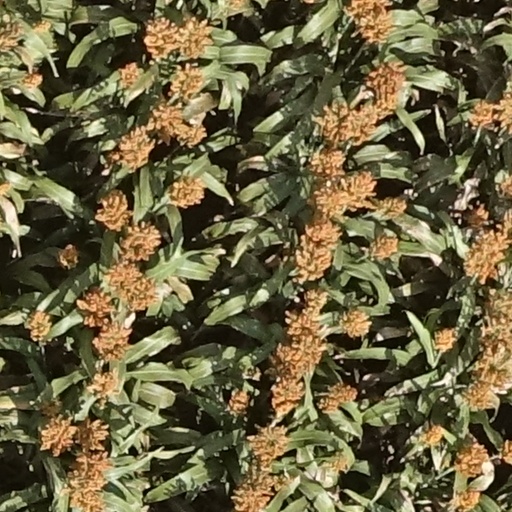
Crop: sorghum